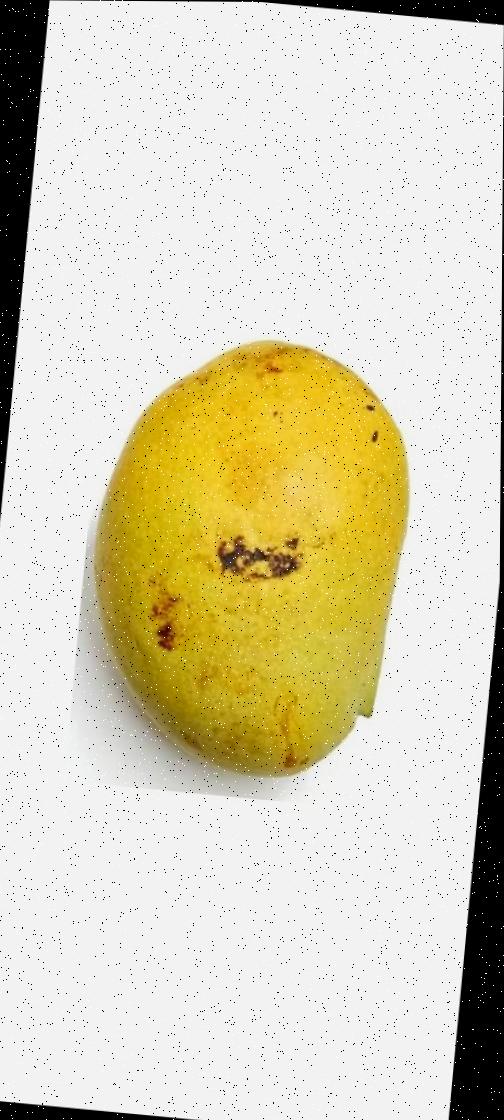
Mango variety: Bari-11